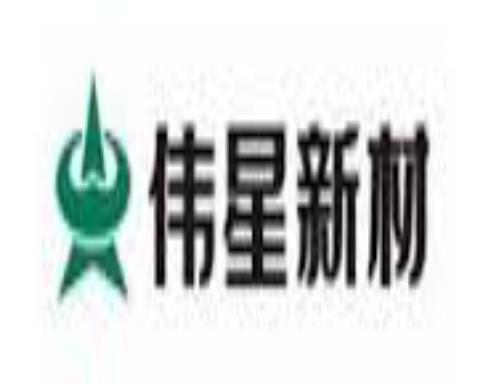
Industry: Others